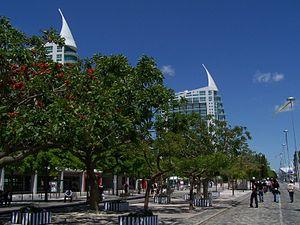
Le Parque das Nações, anciennement Zona de Intervenção da Expo, est le quartier de Lisbonne où s'est tenue l'Exposition internationale de 1998 sur le thème « les océans, un patrimoine pour le futur ».